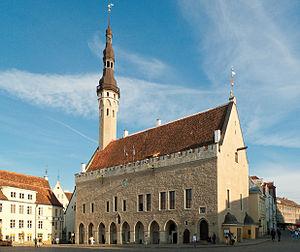
L'hôtel de ville de Tallinn, en Estonie. Русский: Таллинская Ратуша.
Tallinn est la capitale de l’Estonie et le principal port du pays. Elle est située sur la côte du golfe de Finlande, qui fait partie de la mer Baltique. Son ancien nom, en usage jusqu’en décembre 1918, est Reval en allemand, ou Revel en russe, qu’on désignait alors en français sous la forme Réval.